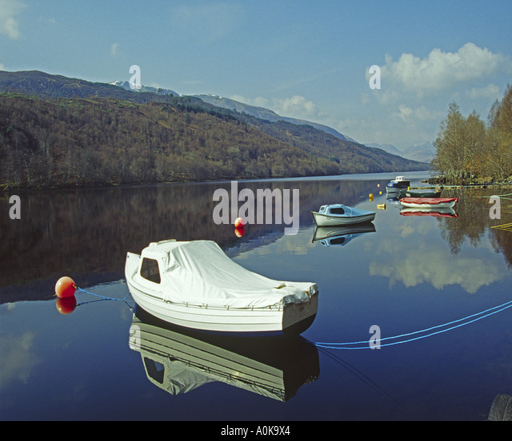
a calm spring day with the moored boats reflecting in the water